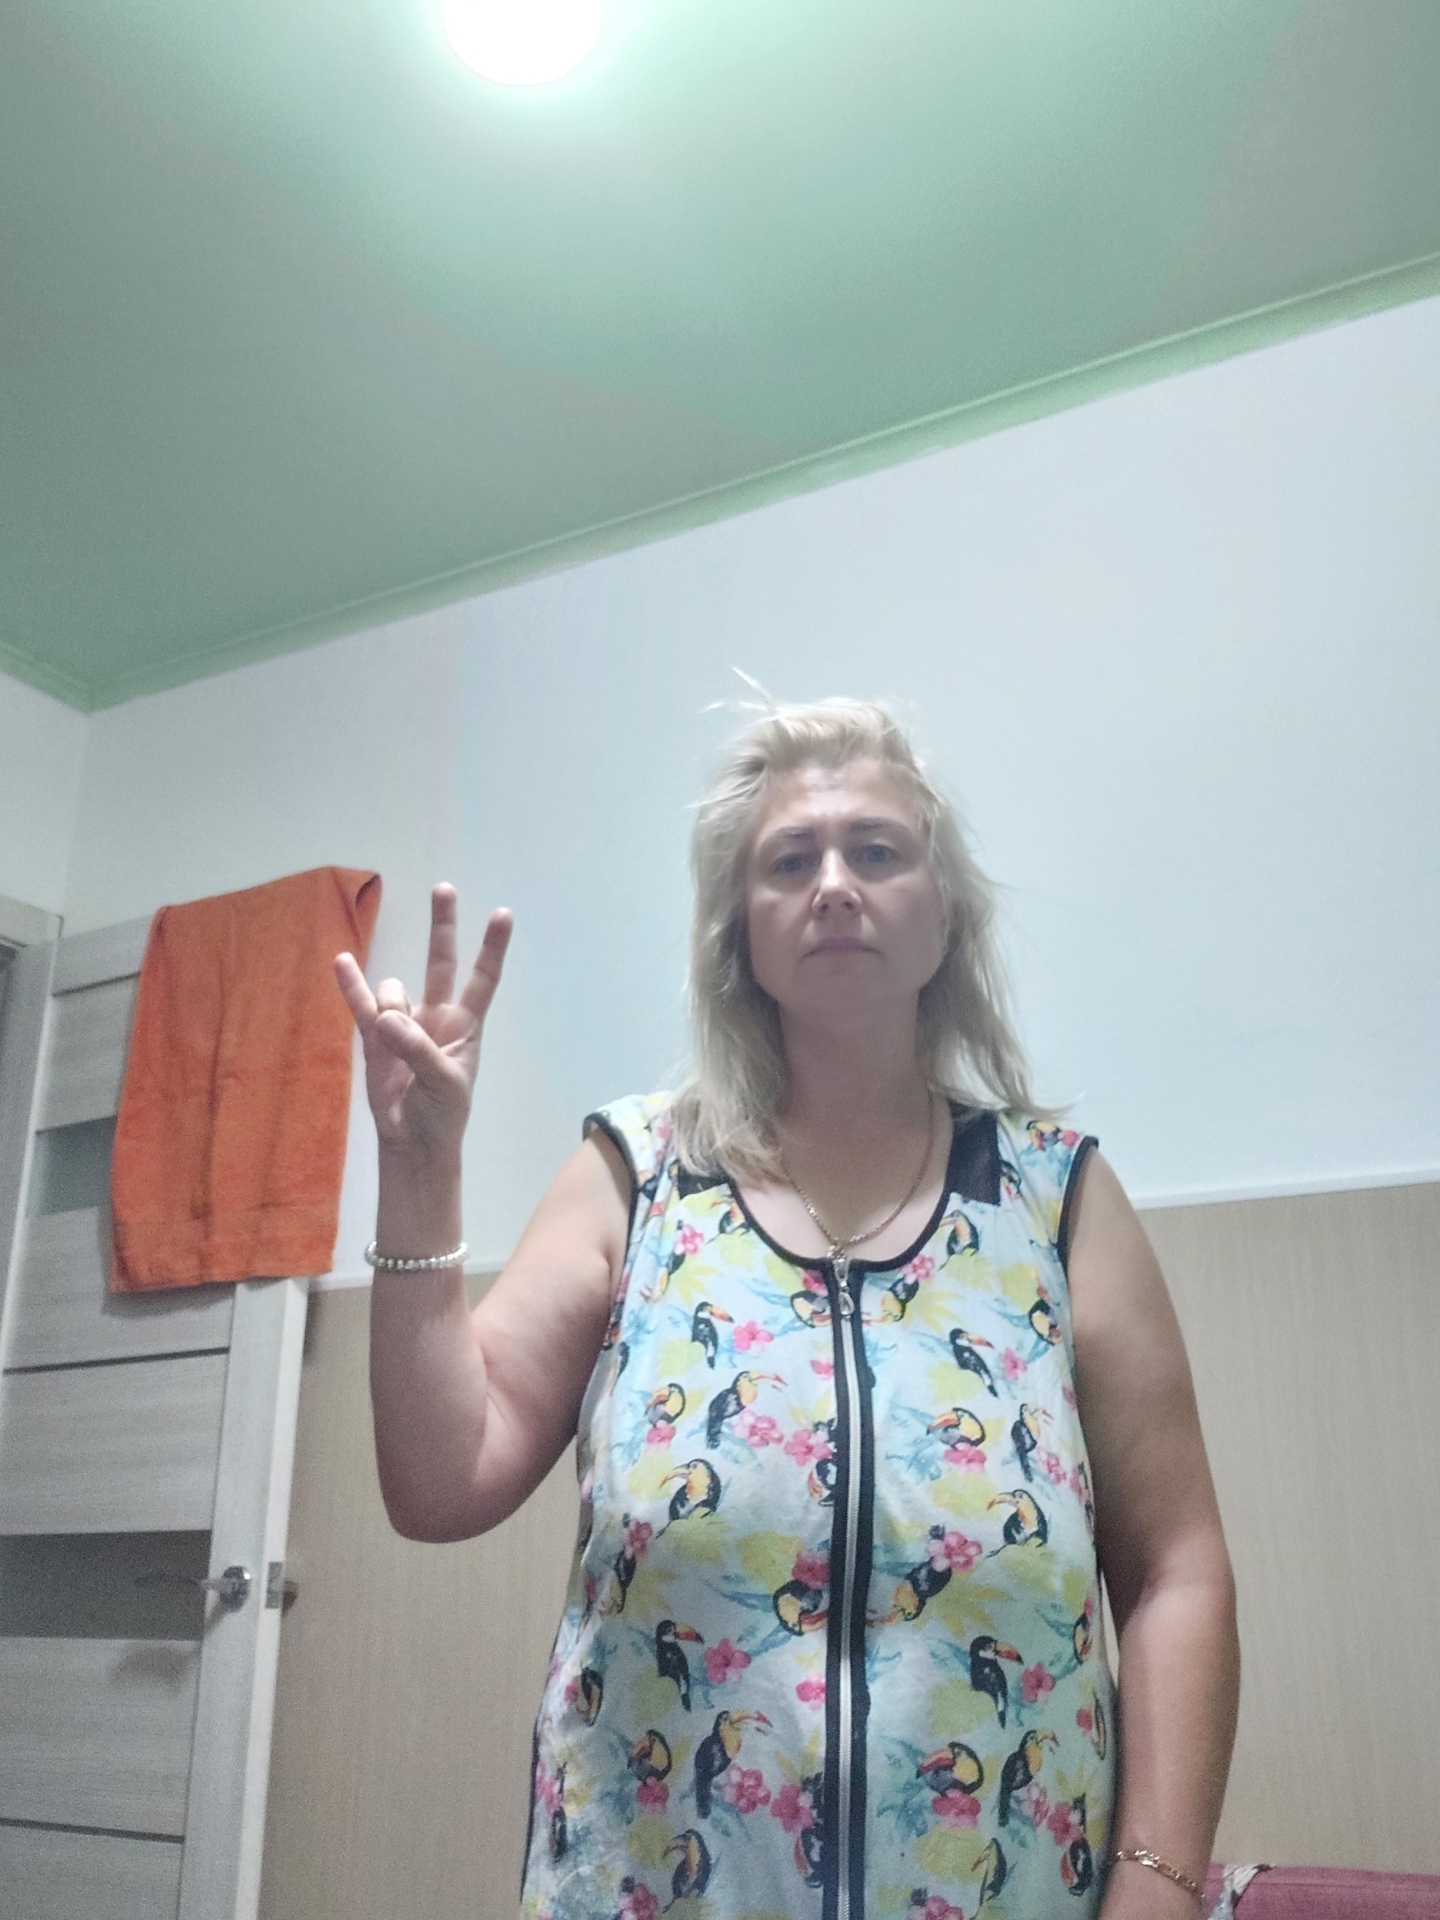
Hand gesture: three3